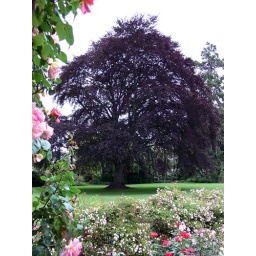
A large red maple kind of tree in the Dunedin Botanic Gardens